Ararat Province

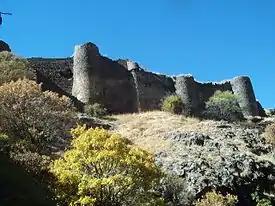
Kakavaberd fortress of the 4th century

The region of modern-day Ararat Province is among the earliest locations that was settled by the people of the Armenian Highland. It mainly includes the 3 cantons of "Vostan Hayots", "Urstadzor" and "Arats" of the historic Ayrarat province. "Vostan Hayots" was known since the establishment of the Artaxiad Kingdom of Armenia at the beginning of the 2nd century BC. The ancient Armenian capitals of Artaxata founded in 176 BC, and Dvin founded during the 4th century AD, were both located within the "Vostan Hayots" canton. The other cantons of "Urtsadzor" and "Arats" were first mentioned in the 5th century AD by Yeghishe the historian in his "History of Vardan and the Armenian War" historical work.